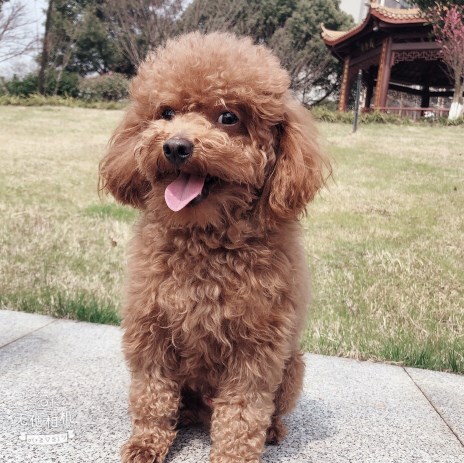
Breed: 7449-n000128-teddy